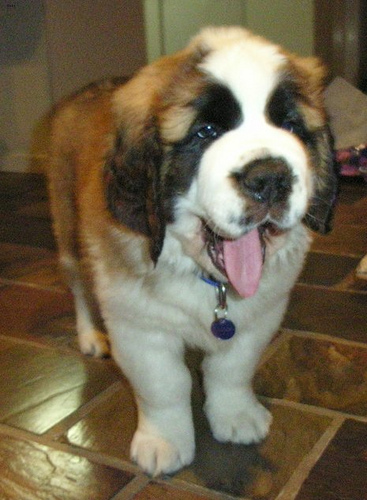
Animal: dog
Breed: saint_bernard